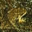
Label: frog